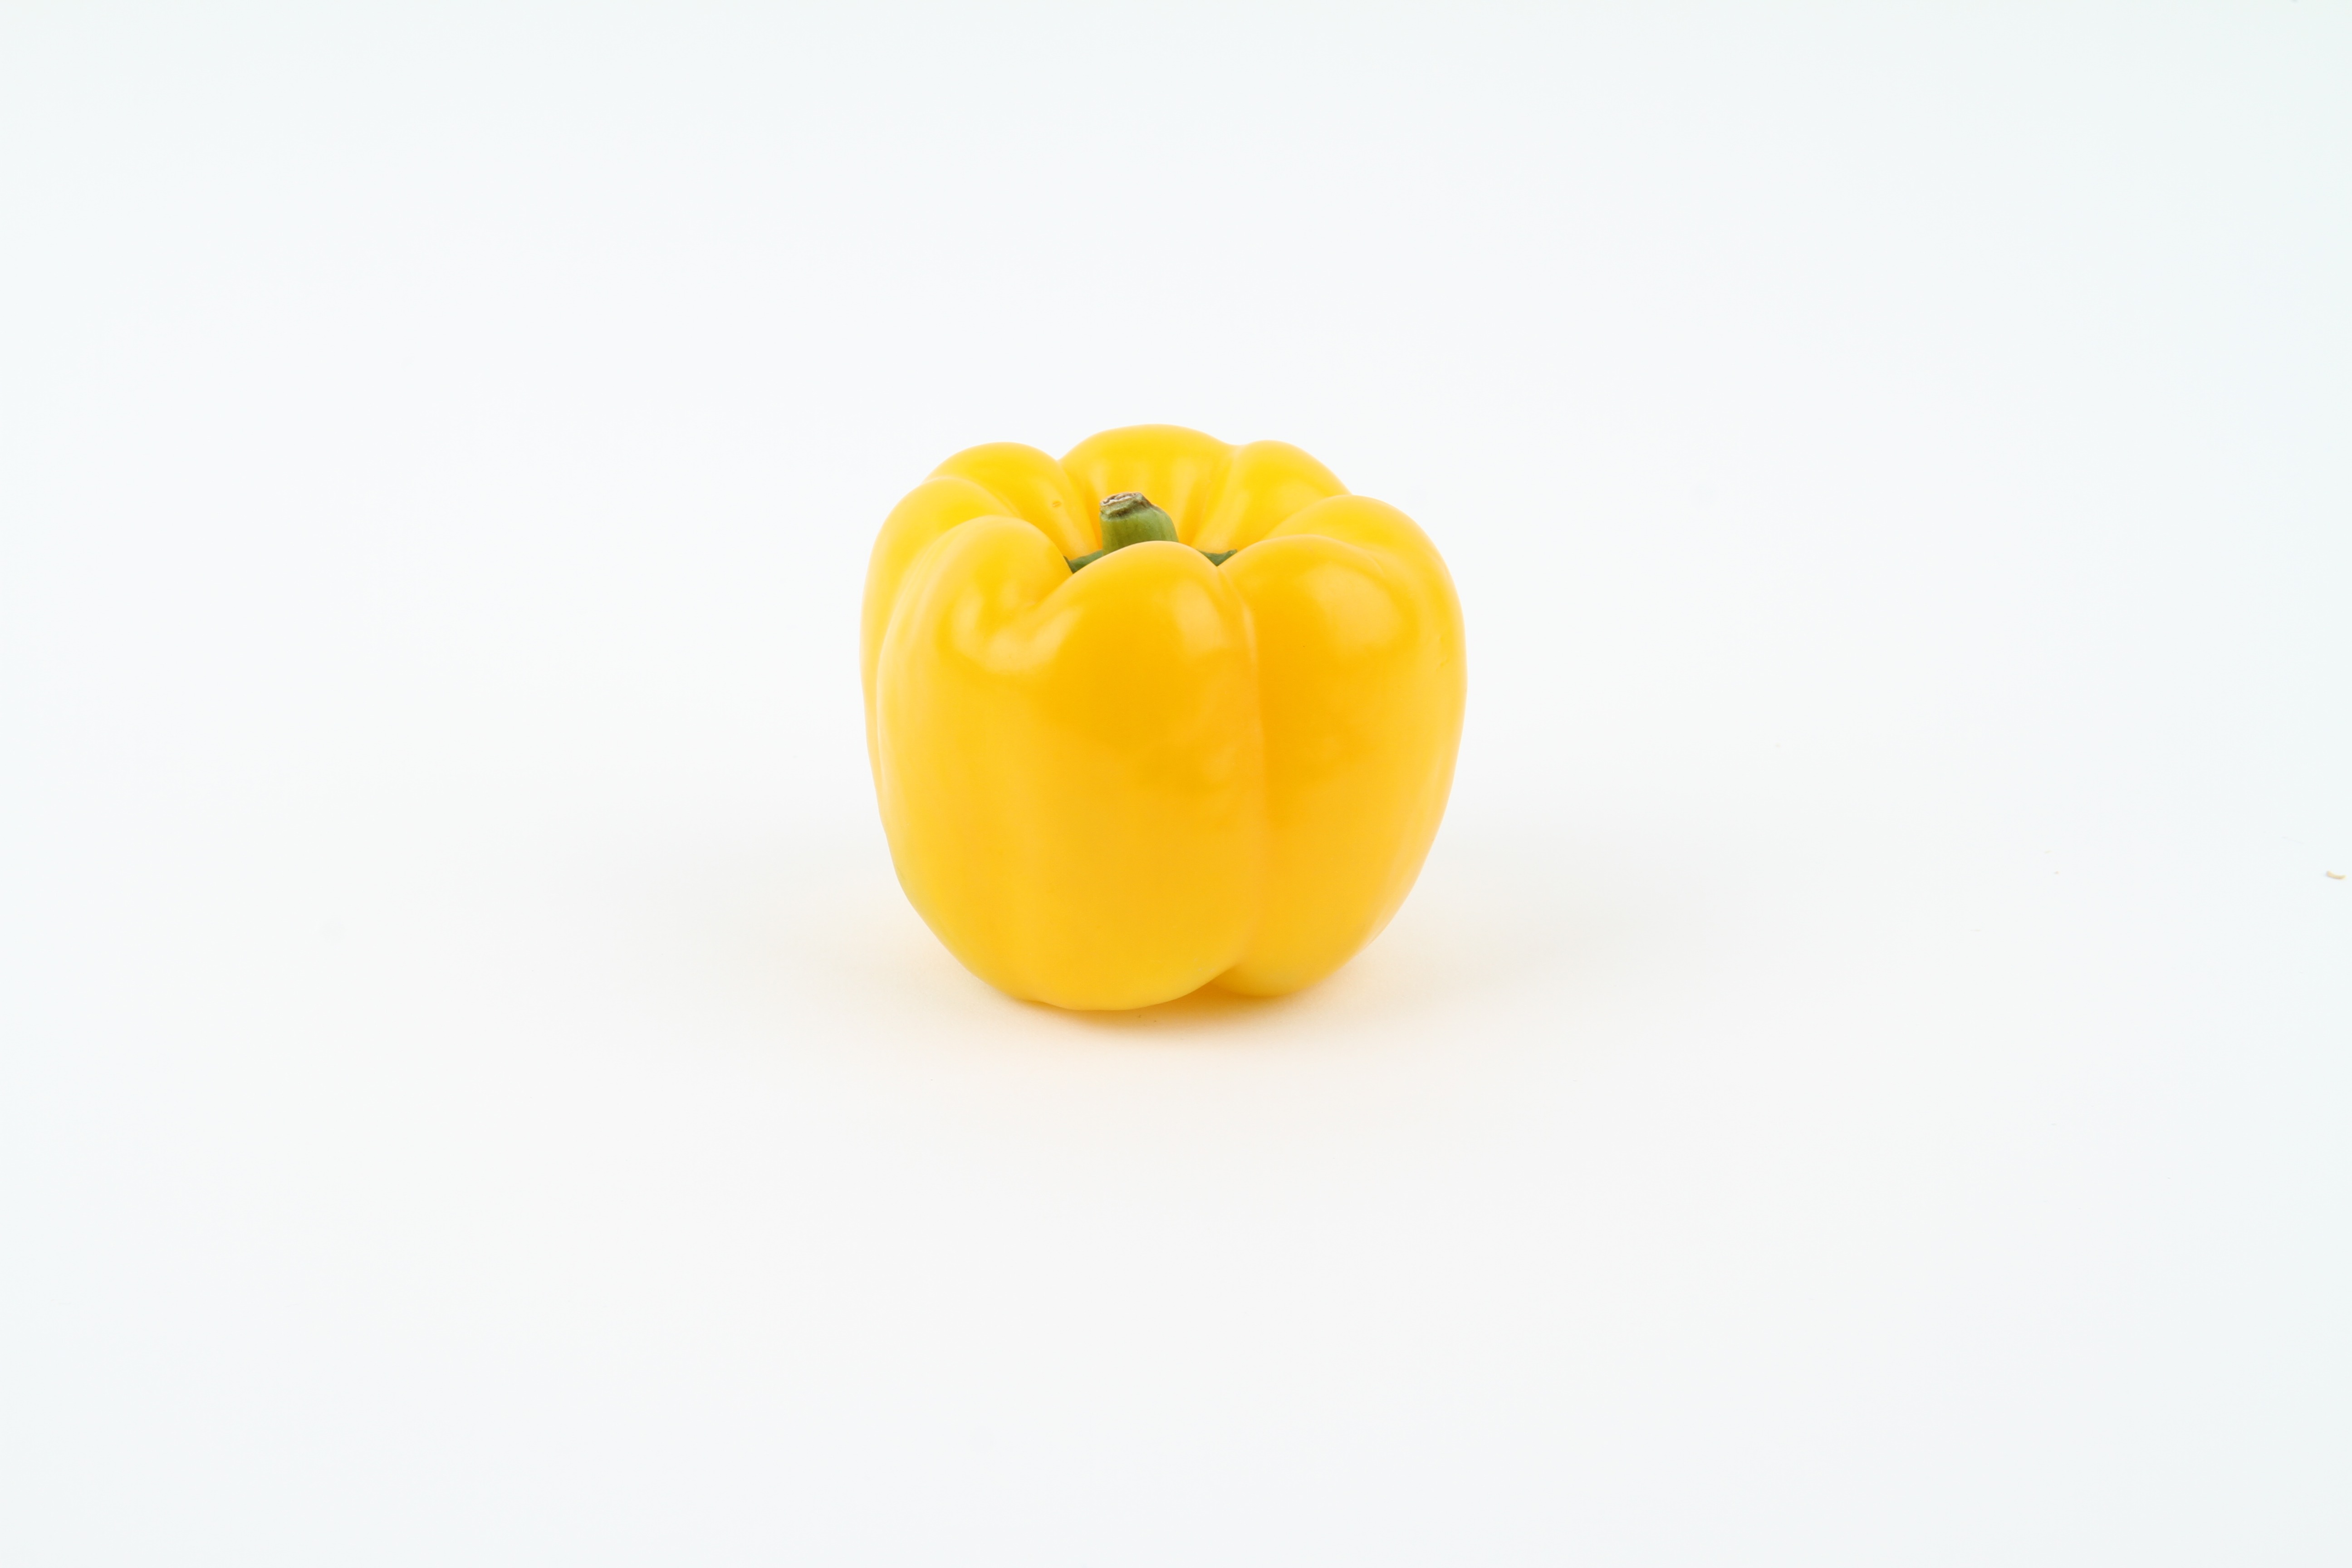
plant, fruit, flower, food, ingredient, produce, vegetable, fresh, yellow, agriculture, healthy, nutrition, vegetables, vegetarian, paprika, organic, citrus, ingredients, nutritious, flowering plant, land plant